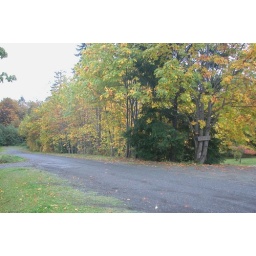
The road that passes by my parent house in Port Alberni.